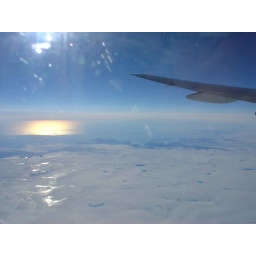
Late day sun reflecting on the water somewhere in the arctic as seen from the plane window